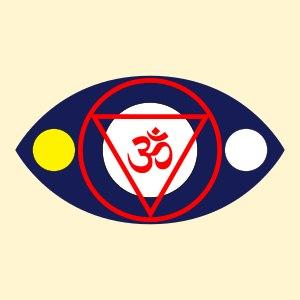
Ājñā est le sixième des sept Chakra majeurs du tantrisme hindou et plus particulièrement du Haṭhayoga. La traduction du mot sanskrit au sens littéral est : centre de commandes.